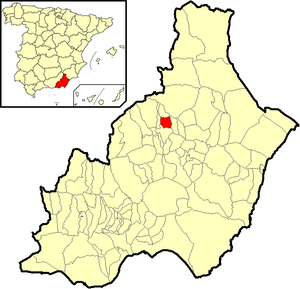
Urrácal est une commune de la province d'Almería, Andalousie, en Espagne.